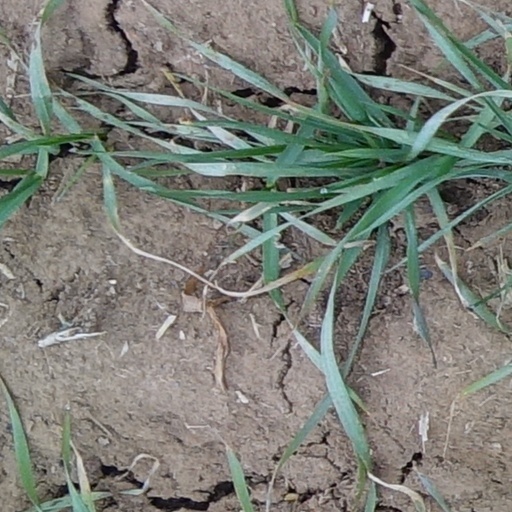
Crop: wheat